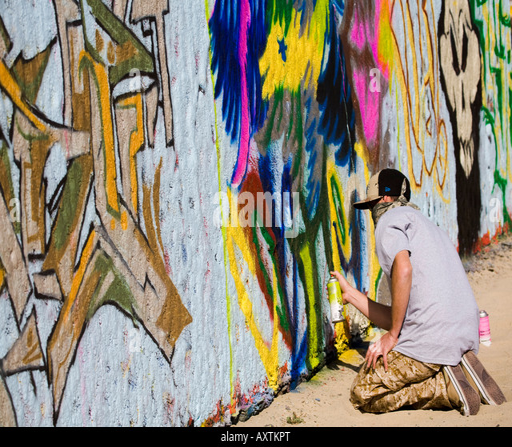
graffiti painting legally on a designated wall